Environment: real
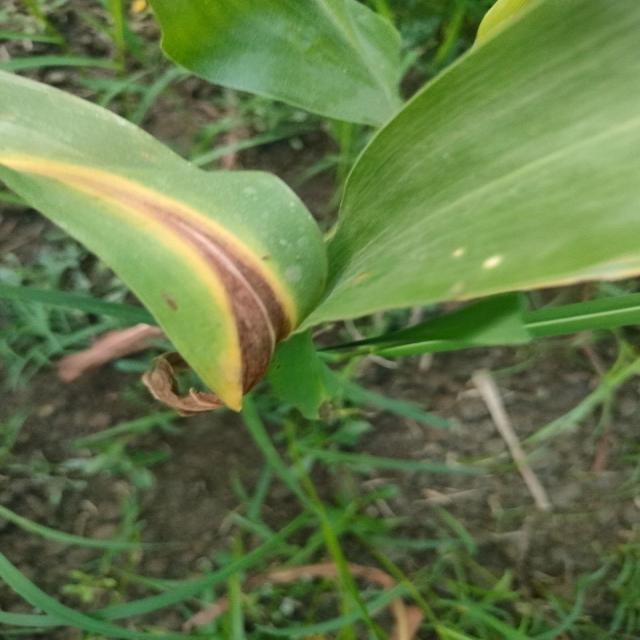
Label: nitrogen_deficiency